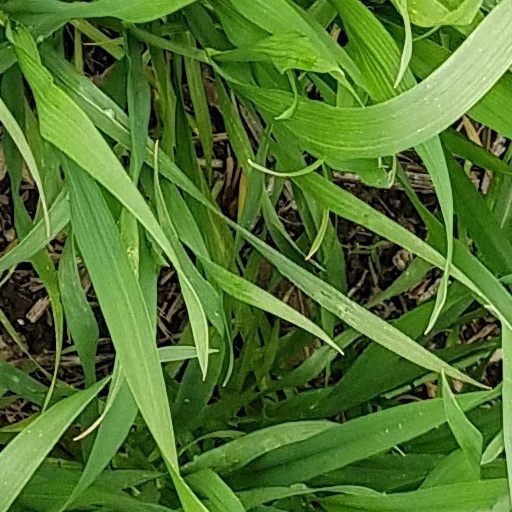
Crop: wheat